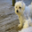
Label: dog